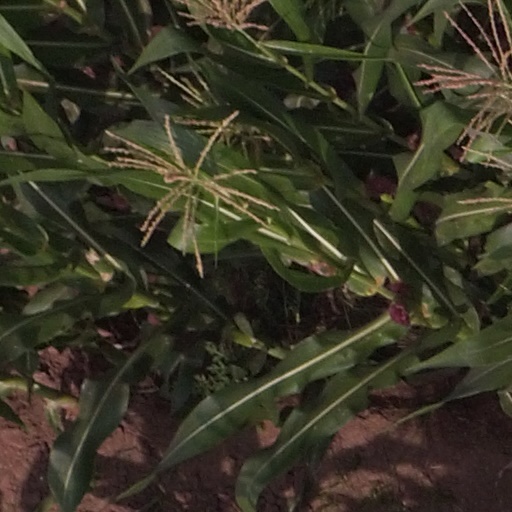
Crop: maize; corn